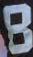
Number: 8